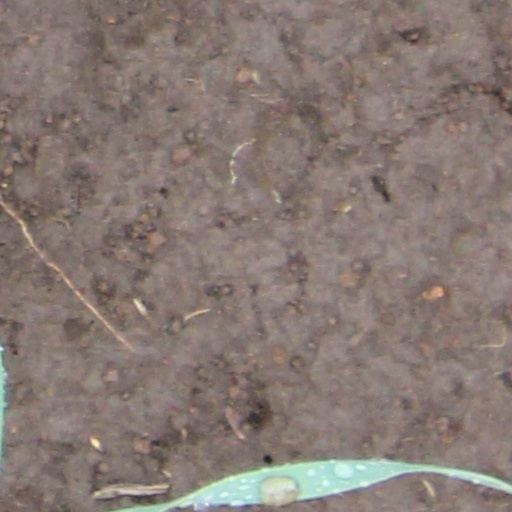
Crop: wheat